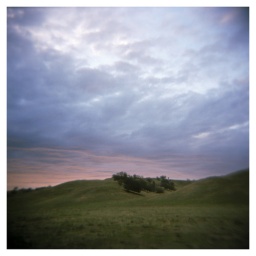
let us cross over the river and rest under the shade of the trees.